Athlete 360

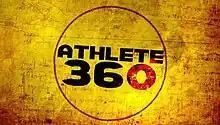
Title screen

Athlete 360 is a television program that runs on Fox Sports Net channels across the United States. The only television show focused exclusively on sports medicine, "Athlete 360" takes the form of long interviews with a different athlete each episode. The athletes, some working and some retired, have all had extensive, career-changing injuries. By talking to the athletes about their personal histories, their injuries, and more, the show attempts to take a holistic look at sports, sports medicine, and some of the men and women who have become American national heroes.